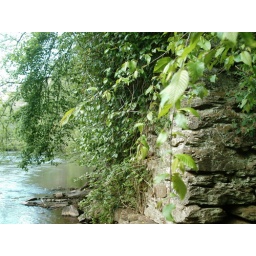
Stacked stone at the old bridge over the Chestatee River